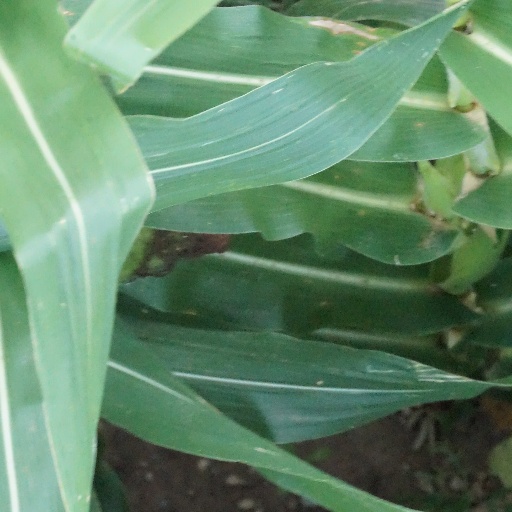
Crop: maize; corn